St. Niklaus, Switzerland

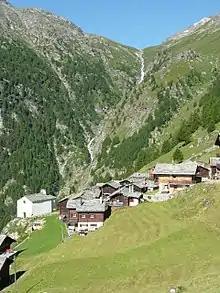
Jungen village

St. Niklaus has a population of . , 5.9% of the population are resident foreign nationals. Over the last 10 years (2000–2010 ) the population has changed at a rate of -6.7%. It has changed at a rate of -4.2% due to migration and at a rate of -0.3% due to births and deaths.